World Institute of Scientology Enterprises

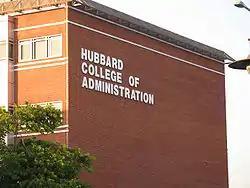
Hubbard College of Administration

The Hubbard College of Administration (HCA) is located at 320 North Vermont Avenue, Los Angeles, California, which it purchased in 2000 for $1.57M, and renovated in 2001. HCA was established in 1990 by WISE, and started operations in 1991. It received its tax-exempt status in 1993 as part of a negotiated settlement in which the IRS granted tax exempt status to 153 "Scientology-related entities" in the United States. It was formerly called "WISE College" and is a subsidiary of WISE.